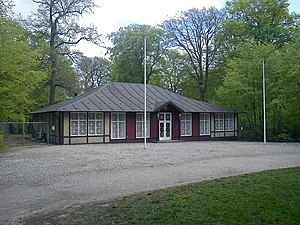
Selskabspavillonen (Aarhus)
Selskabspavillonen i Riis Skov.
Skydepavillionen på Ferdinandspladsen.
Selskabspavillonen eller Skydepavillonen i Aarhus ligger på Ferdinandspladsen i Riis Skov og er hjemsted for Aarhus Borgerlige Skydeselskab samt et udlejningssted for private til fester, sammenkomster o.l.